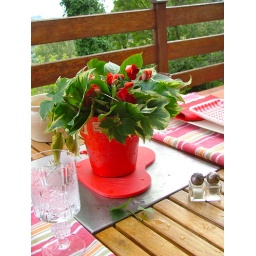
tabelscape in red - flowers